Treehouse of Horror XII

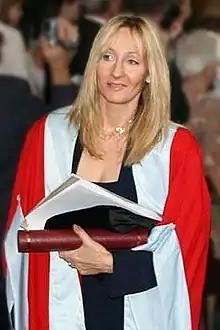
J. K. Rowling's "Harry Potter" books are spoofed in the episode's third segment, "Wiz Kids".

The title of "Hex and the City" is a references to the television series "Sex and the City". The segment contains a background character who looks similar to the main character from "Caps For Sale", a 1938 children's book about a cap salesman who wears all his hats. Cedars-Sinai is a hospital in Los Angeles. One of the bunnies jumping into the pit that Bart and Homer dug is Bongo, the one-eared rabbit character from "Simpsons" creator Matt Groening's comic "Life in Hell". Among the creatures Bart and Homer find in the pit is journalist and news personality Katie Couric, as well as a pixie resembling Tinker Bell. The priest at the leprechaun and the gypsy's wedding is Yoda, a character from the "Star Wars" franchise. The plot of "House of Whacks" is based on the science-fiction film "" by Stanley Kubrick, with Ultrahouse acting as a reference to HAL 9000, the antagonist of the film. The Ultrahouse's fascination with Marge was inspired by the science-horror film "Demon Seed" by Donald Cammell. The Ultrahouse wears gloves similar to those worn by Mickey Mouse. When Bart suggests picking Brosnan's voice for the Ultravoice voice he asks "How about 007?", which Marge initially takes to mean George Lazenby. She settles on Brosnan's voice because he was also "Remington Steele". To attack Homer, the Ultrahouse uses, among many other weapons, an automatic hammer resembling the one Homer invented in the episode "The Wizard of Evergreen Terrace". "Wiz Kids" bases its plot on the "Harry Potter" books written by J. K. Rowling, who would later make a guest appearance in the episode "The Regina Monologues".